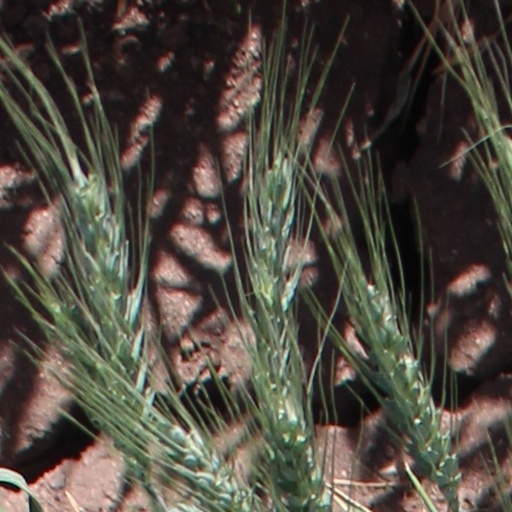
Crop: wheat